Nothofagus moorei

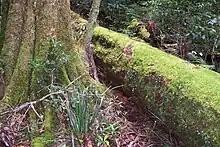
Antarctic beech at Mount Banda Banda

At one time it was assumed that the Eastern Australian populations of this tree could not reproduce in present-day conditions, except by suckering (asexual reproduction), being remnant forest from a cooler time. It has since been shown that sexual reproduction may occur, but distribution in cool, isolated high-altitude environments at temperate and tropical latitudes is consistent with the theory that the species was more prolific in a cooler age. The pattern of distribution around the southern Pacific Ocean rim dates the dissemination of the genus to the time when Antarctica, Australia and South America were connected, the theoretical common land-mass referred to as Gondwana.